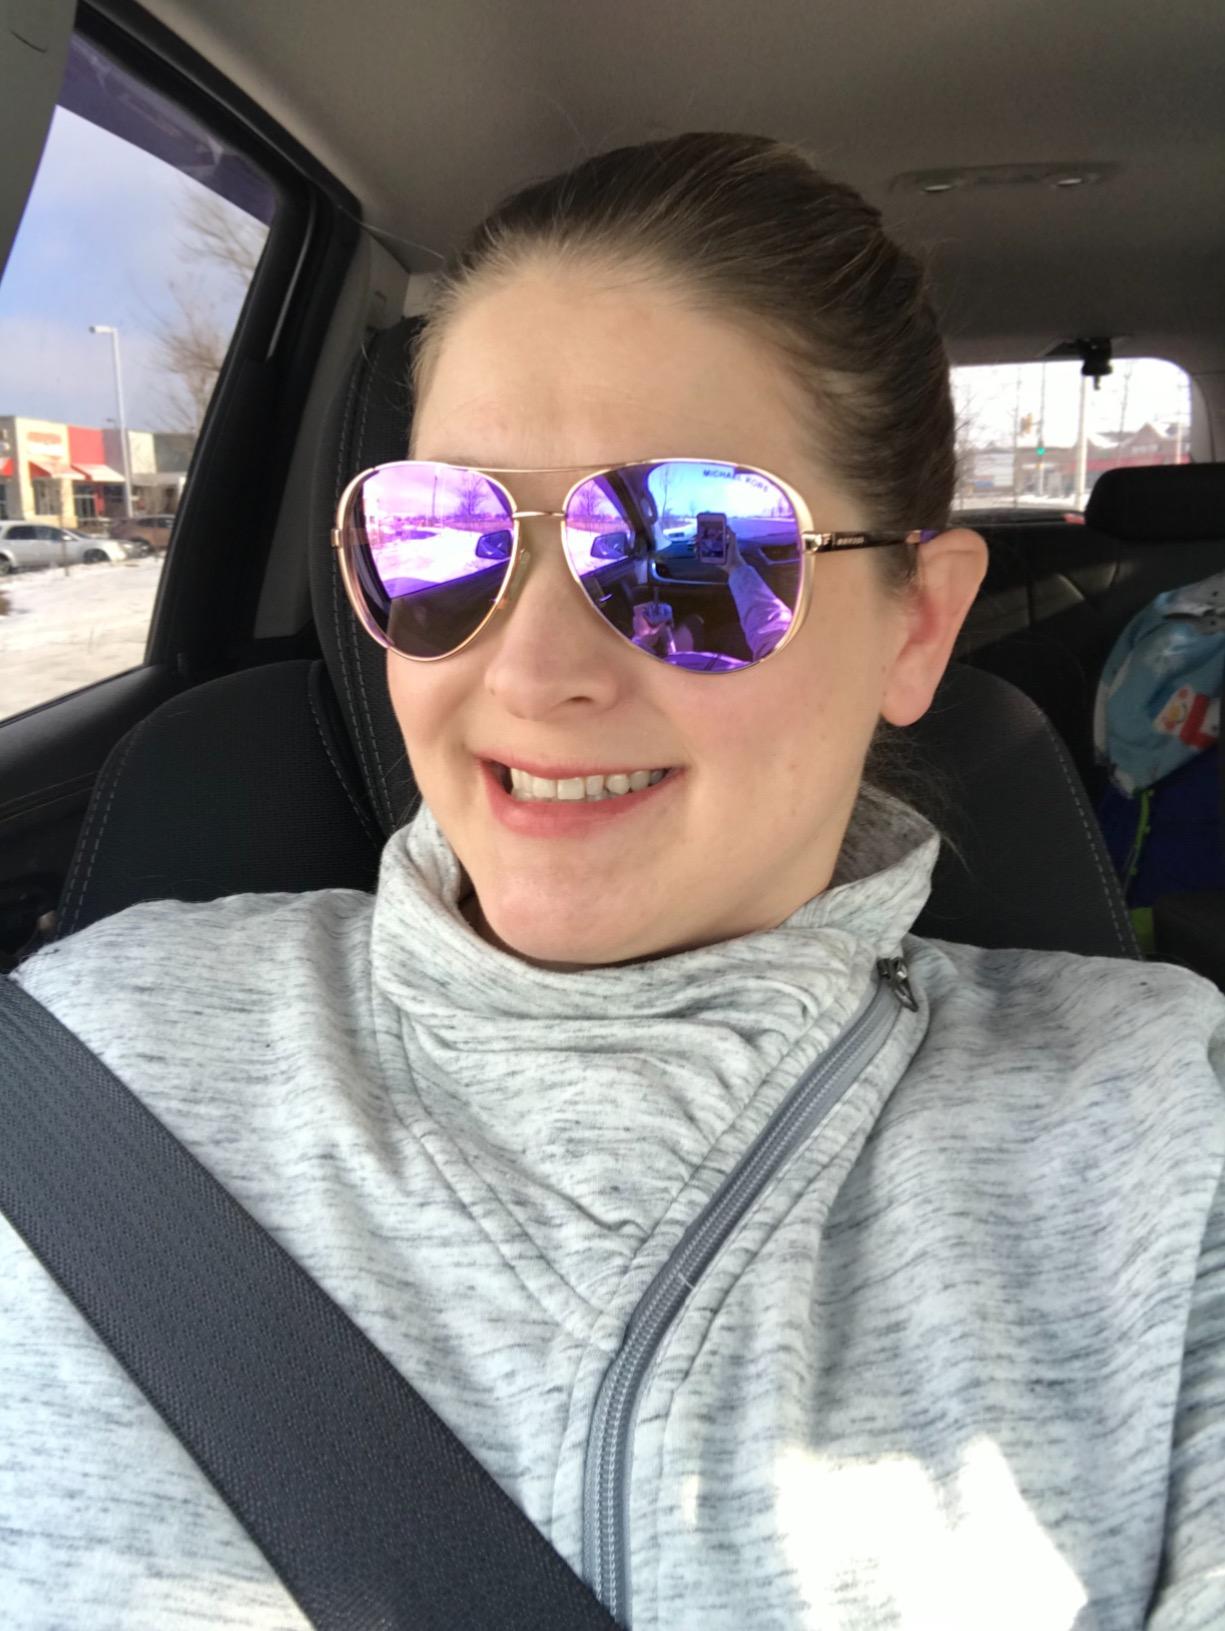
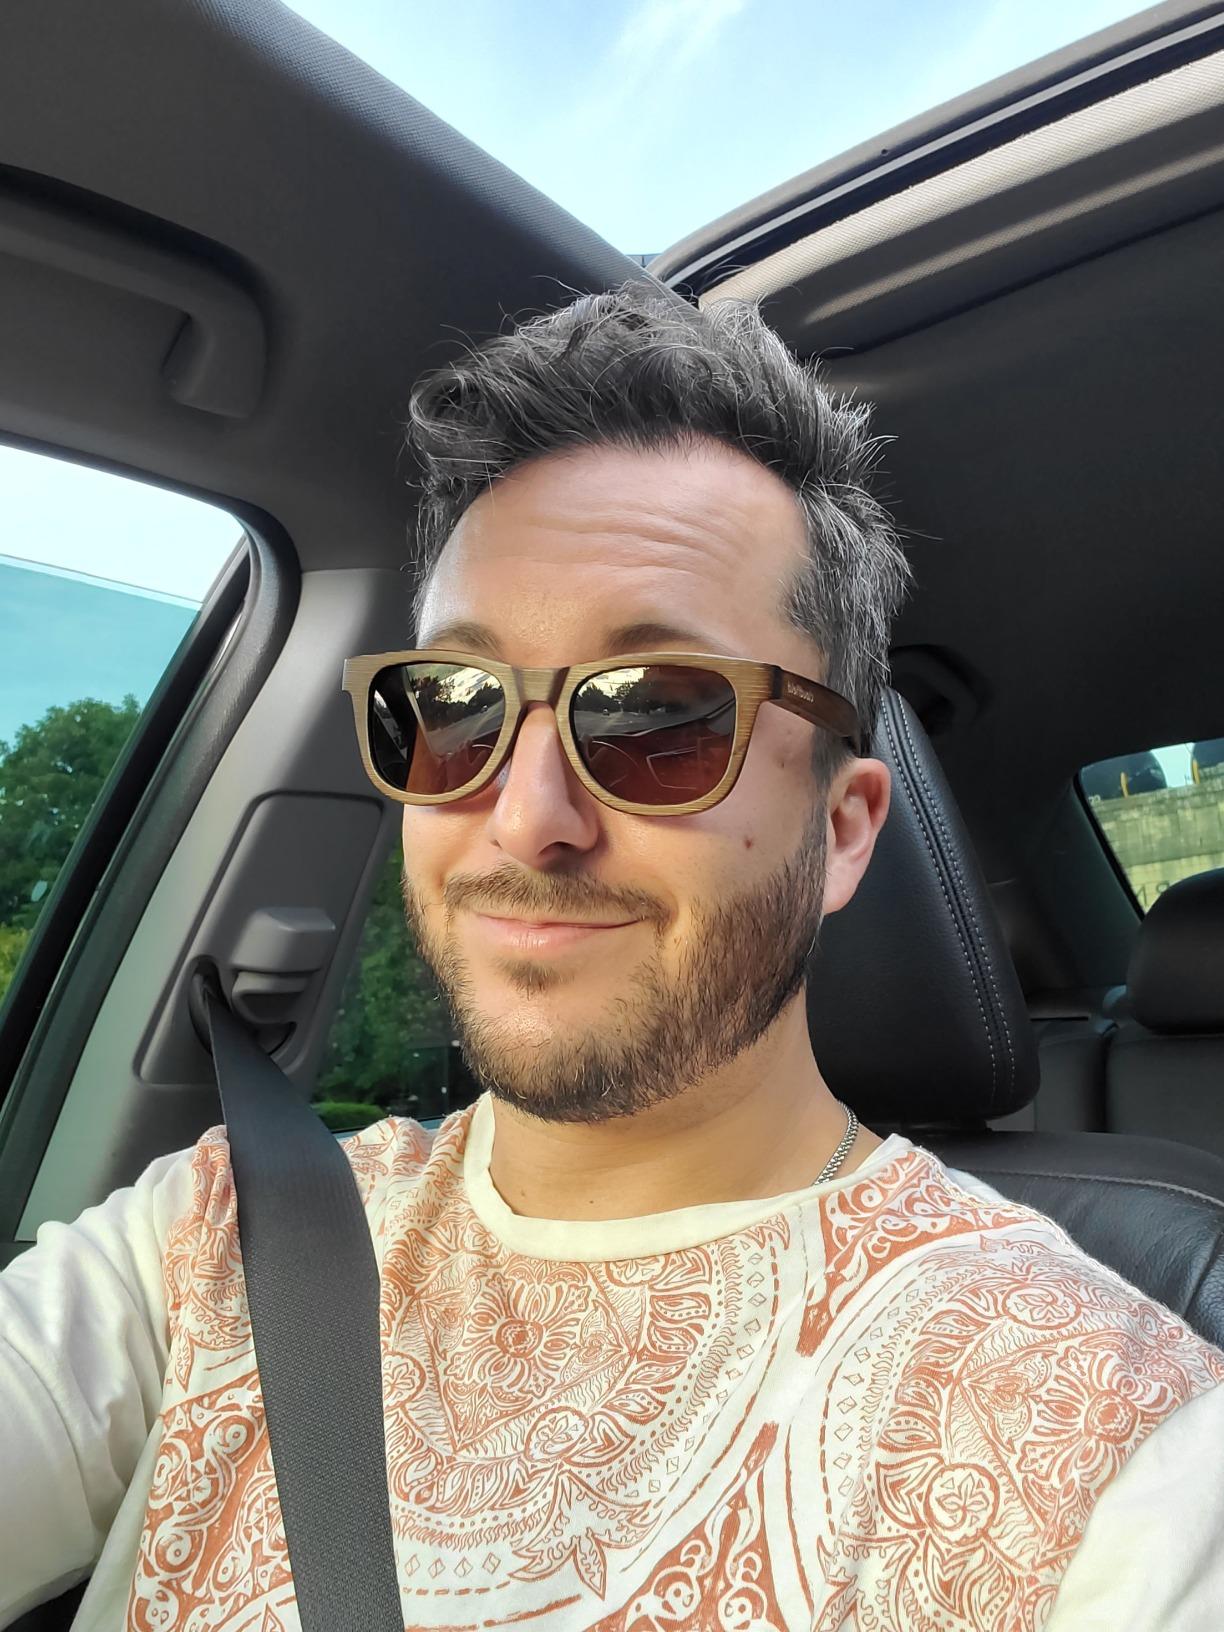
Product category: accessories_sunglasses
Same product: no